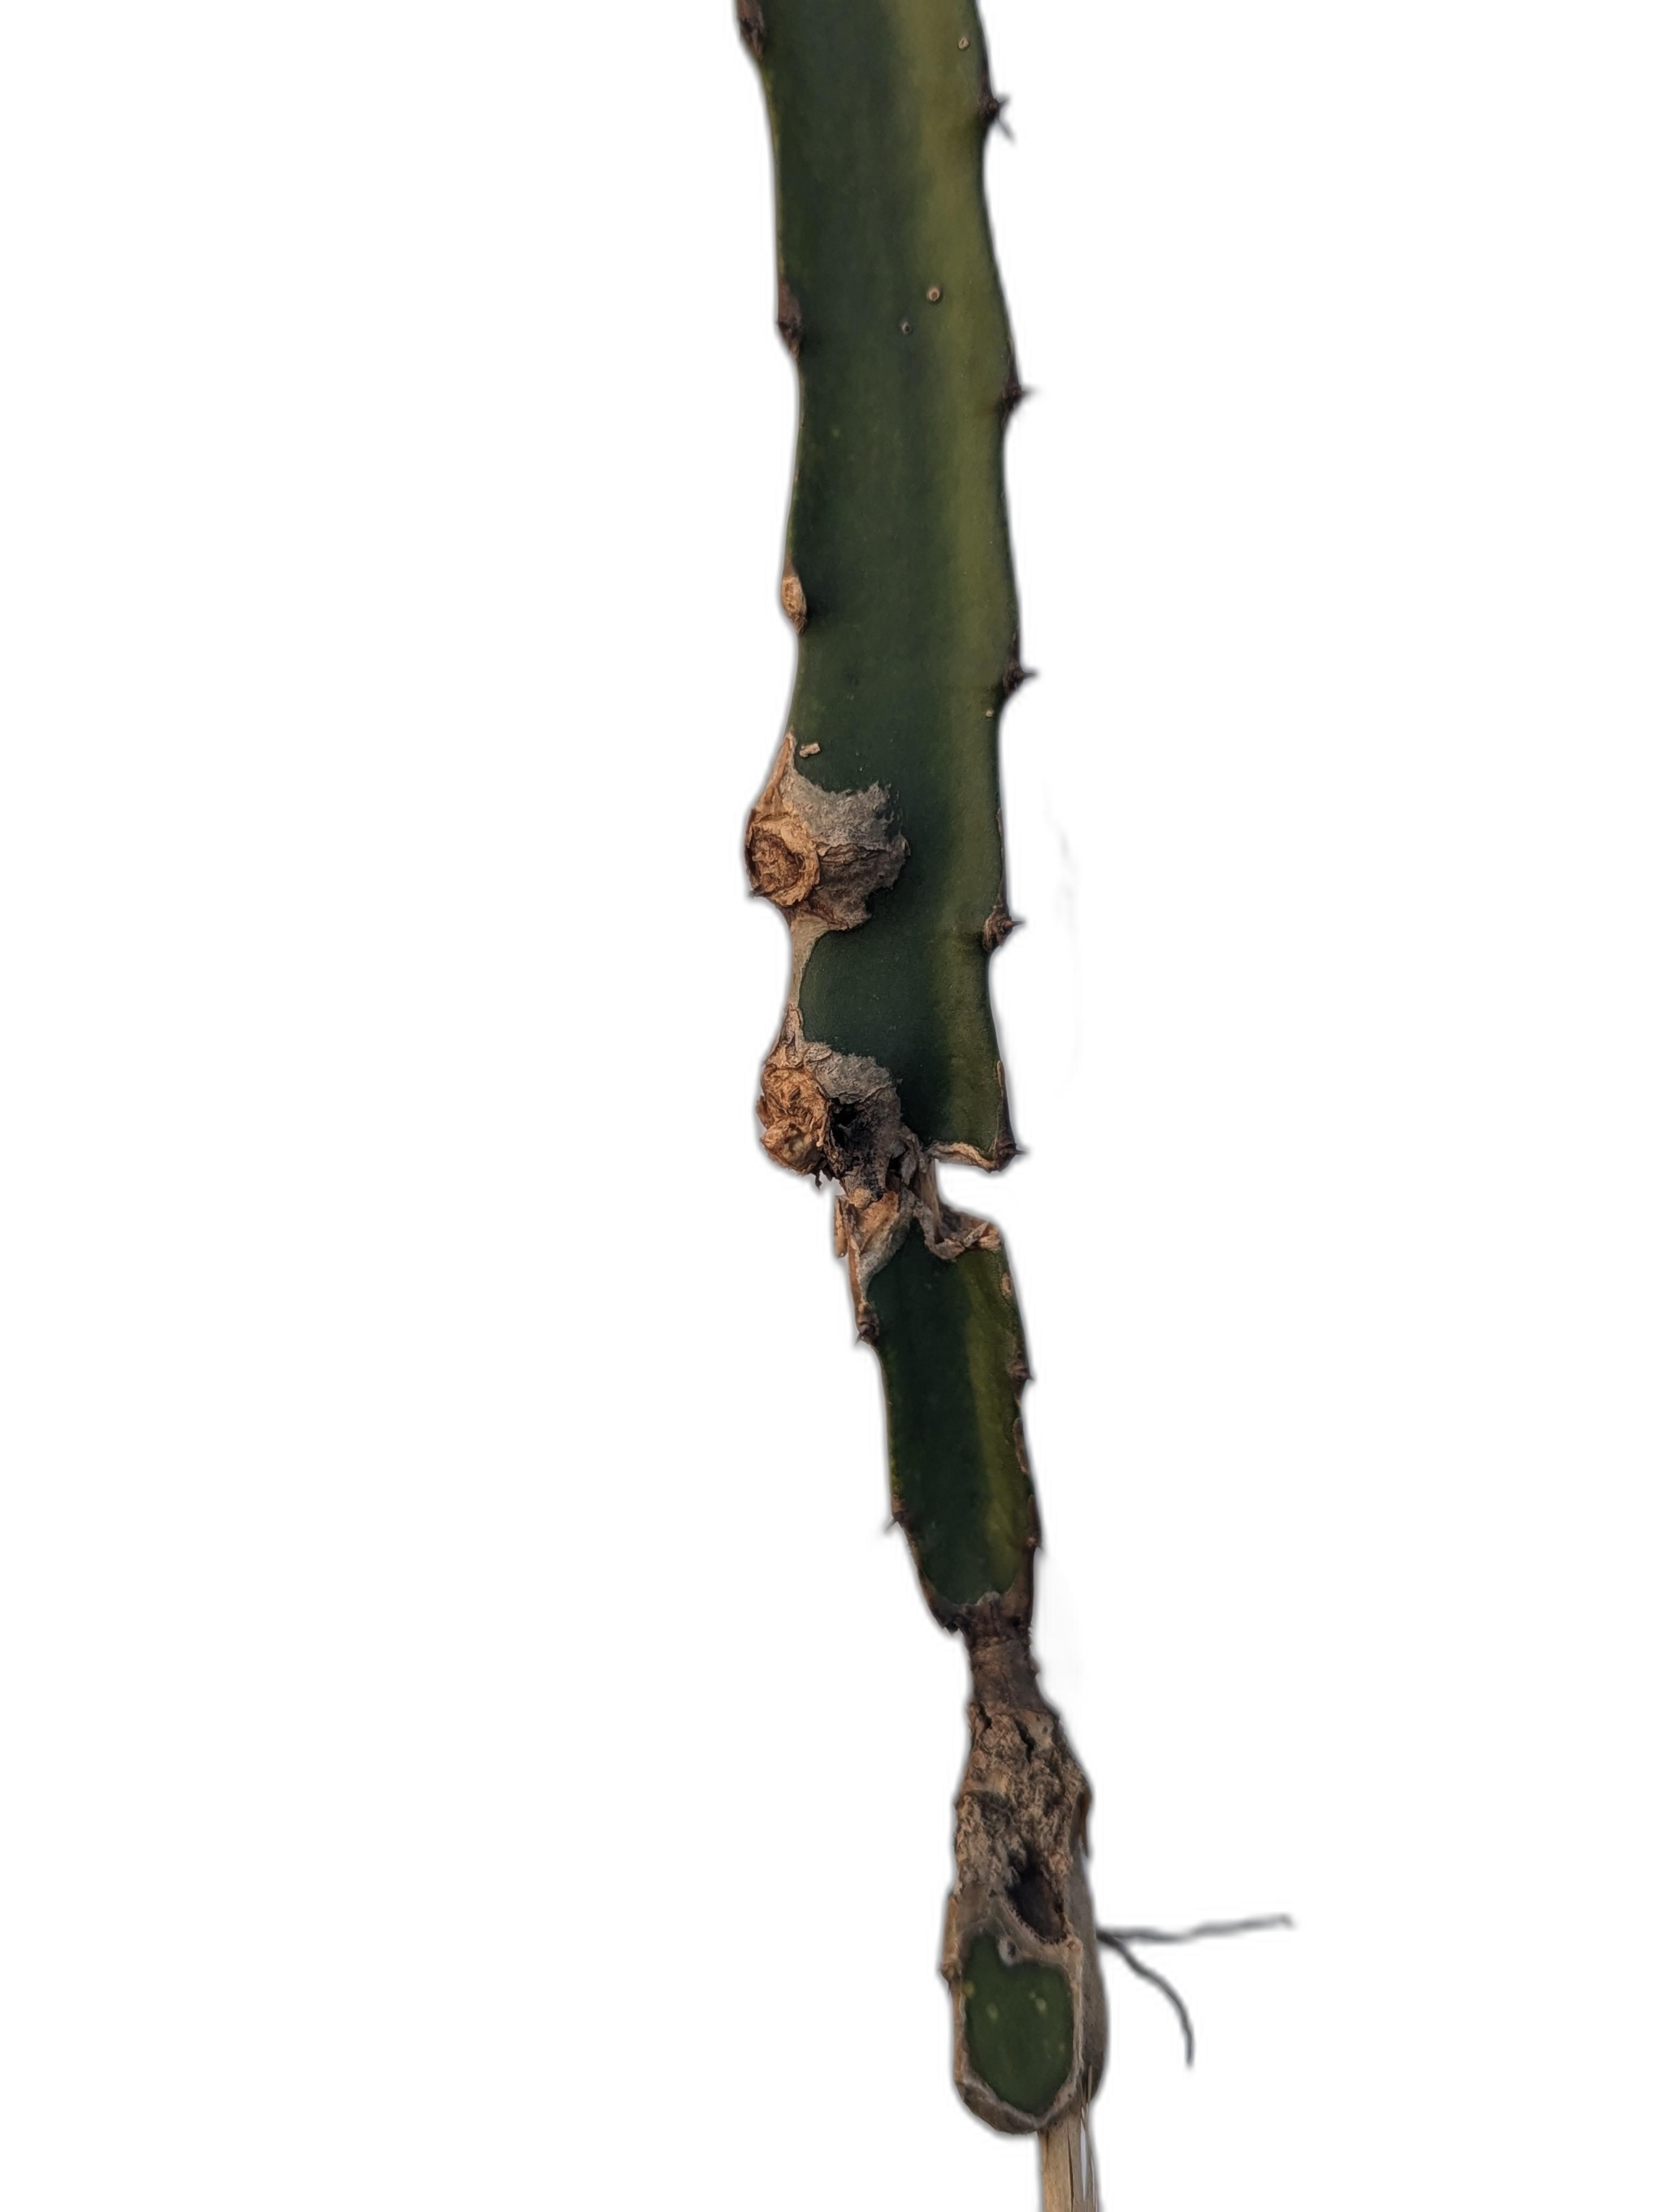
Label: Bad leaf